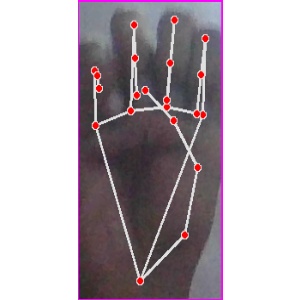
अक्षर: म